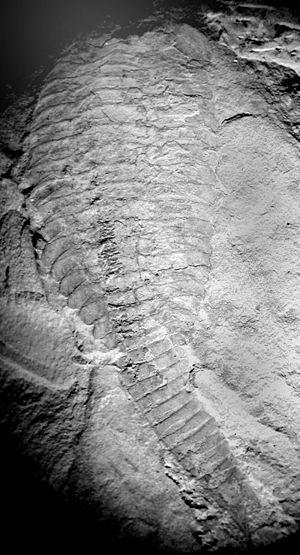
Fuxianhuia est un genre éteint d'arthropodes supérieurs ou euarthropode des Schistes de Maotianshan.
Les schistes de Maotianshan constituent le membre intermédiaire de la formation géologique dite formation de Yu'anshan dans la province de Yunnan en Chine, dans les villages d'Ercaicun et de Chengjiang.